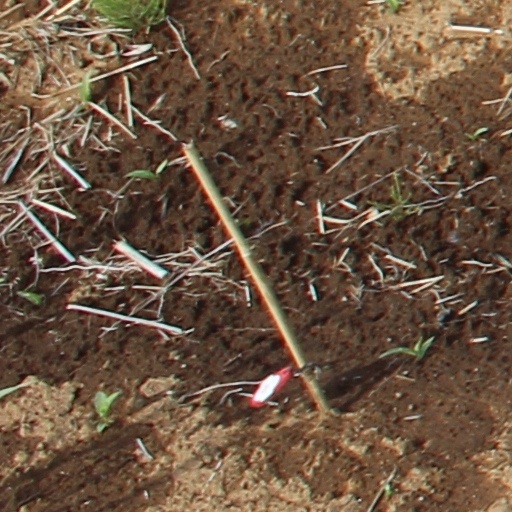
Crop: wheat